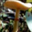
Label: mushroom